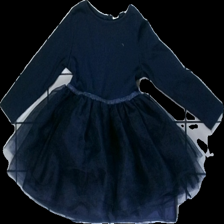
View: front
Type: Dress
Category: Children
Brand: H&M
Colors: Blue
Material: 100% polyester
Cut: Regular
Size: 92
Season: All
Price range: <50
Recommended usage: Export